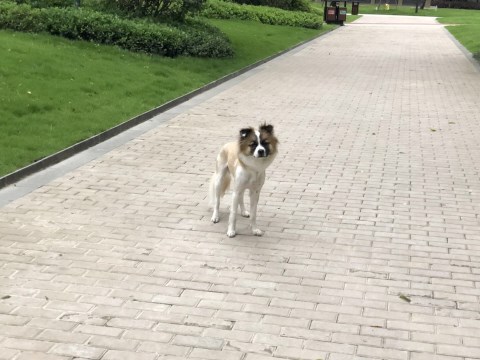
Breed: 806-n000129-papillon